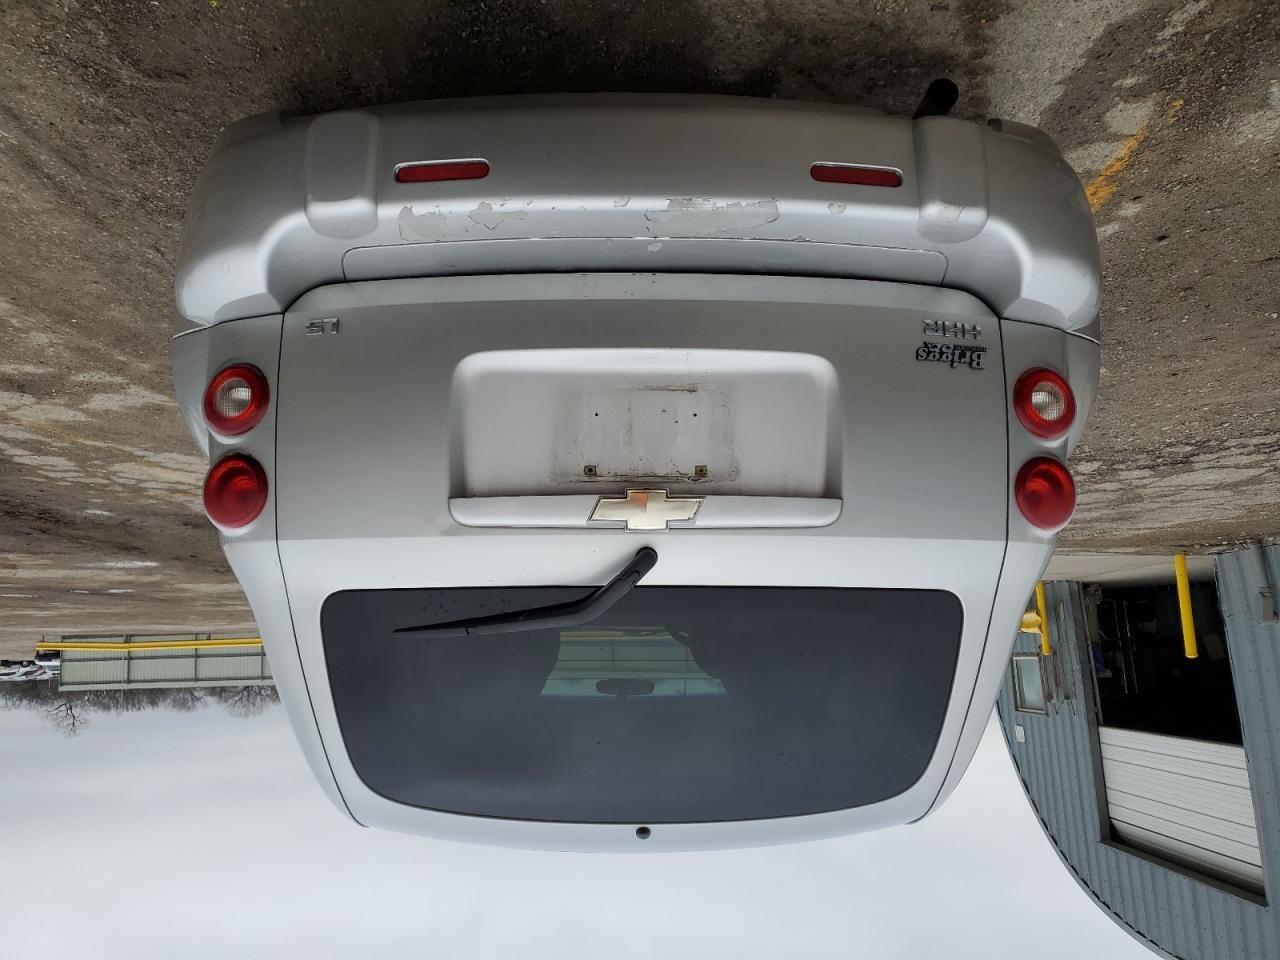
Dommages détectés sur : pare-choc arrière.
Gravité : mineur